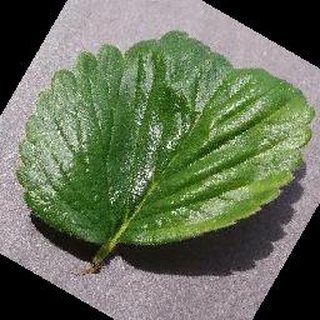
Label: healthy_strawberry